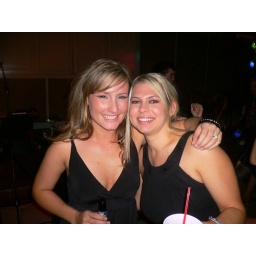
They got the blonde in black dress memo.